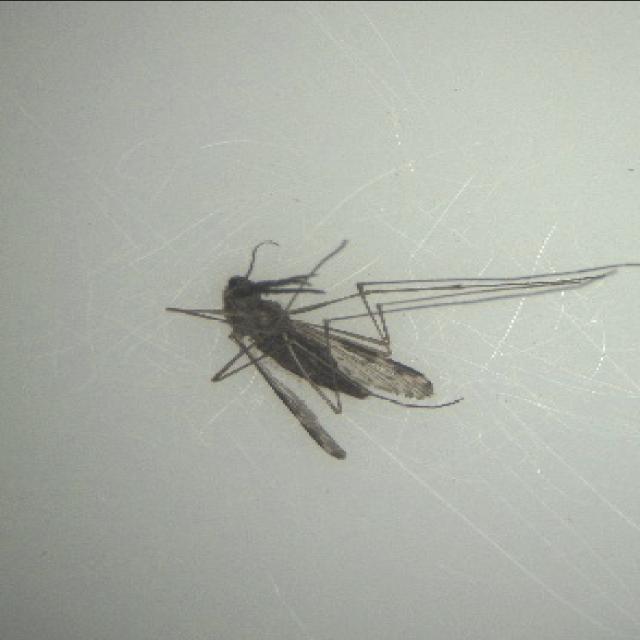
Species: anopheles_sinensis